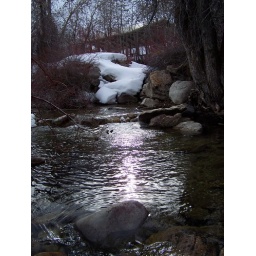
Taken at the power house picnic area in Lamoille canyon